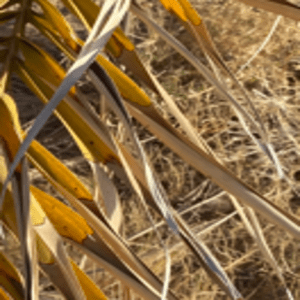
Label: Magnesium Deficiency